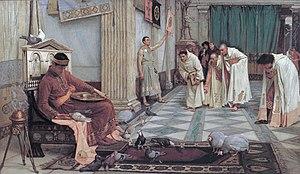
John William Waterhouse est un peintre britannique.